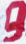
Number: 9